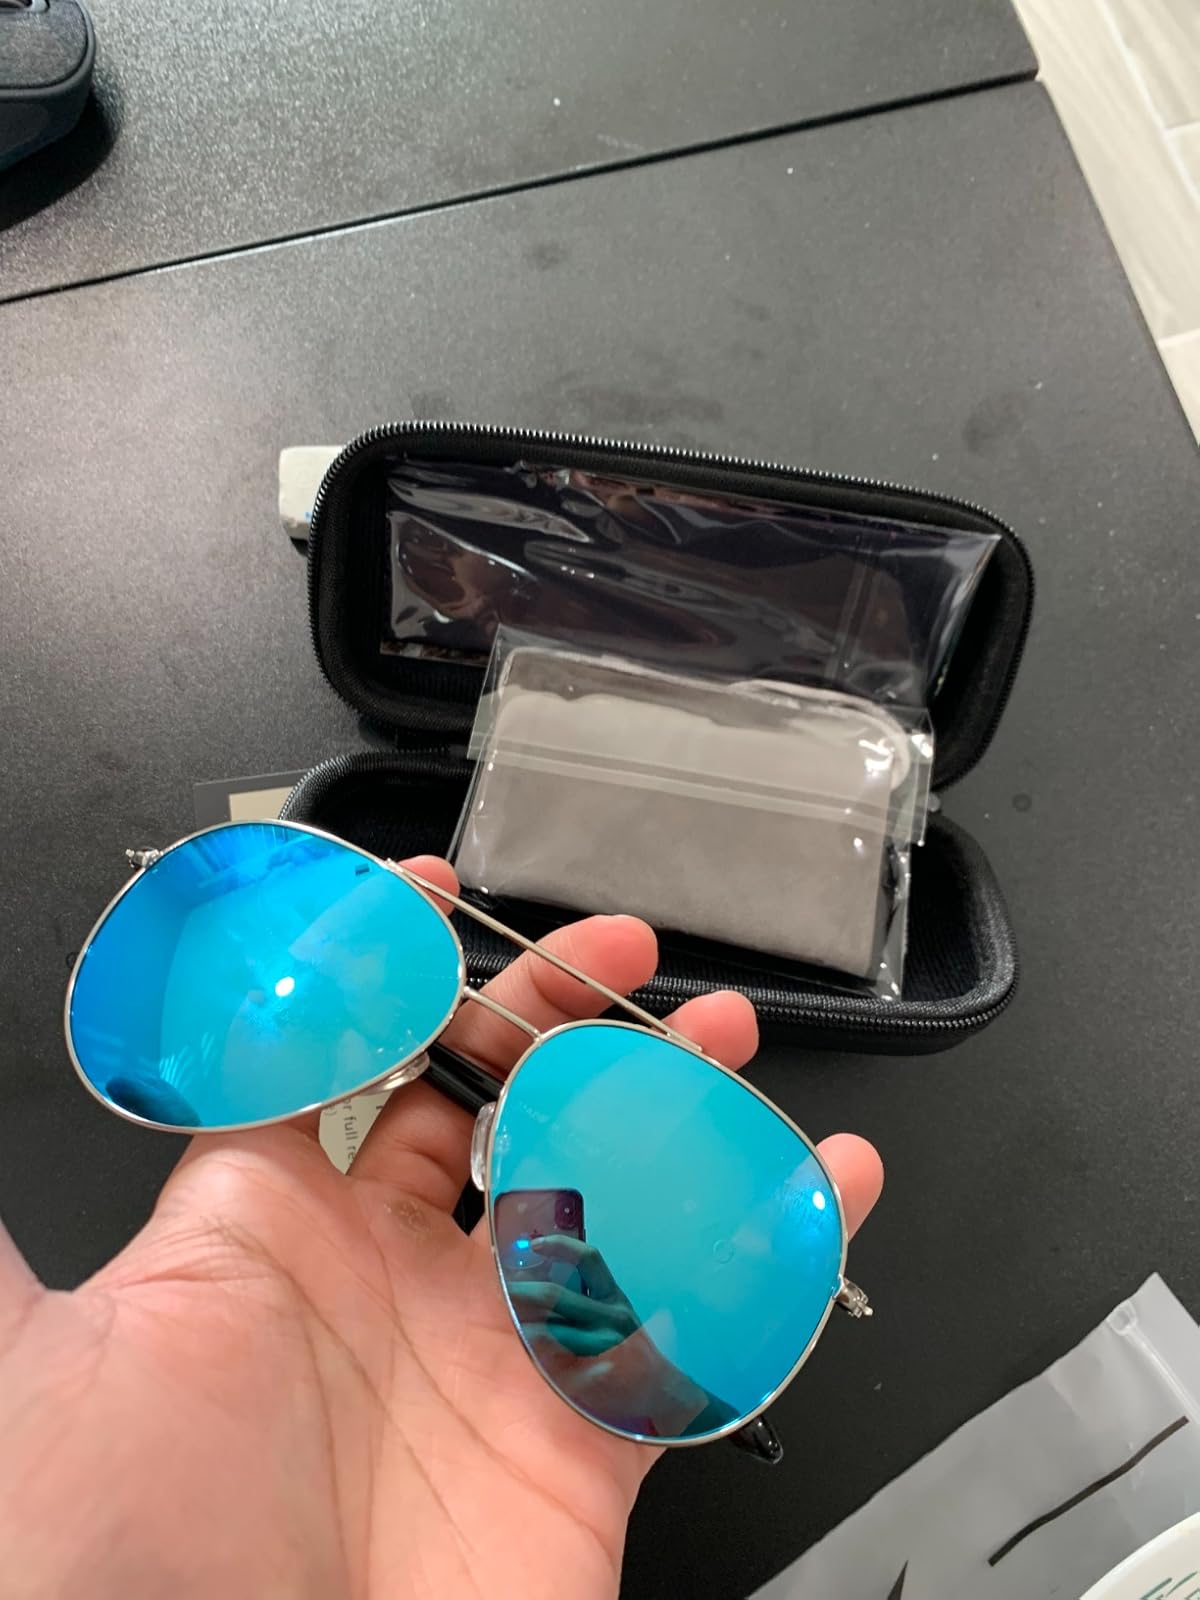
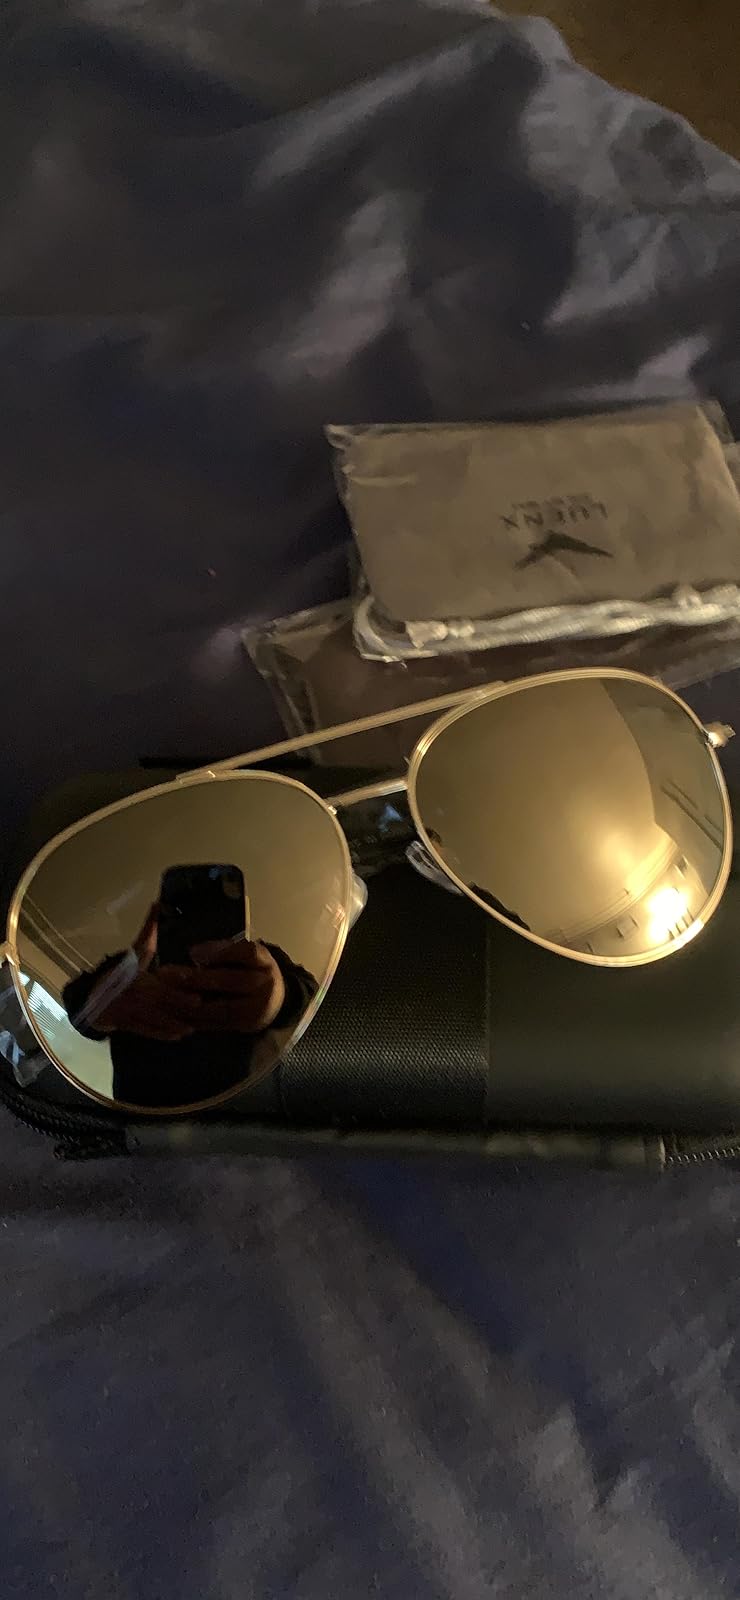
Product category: accessories_sunglasses
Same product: no